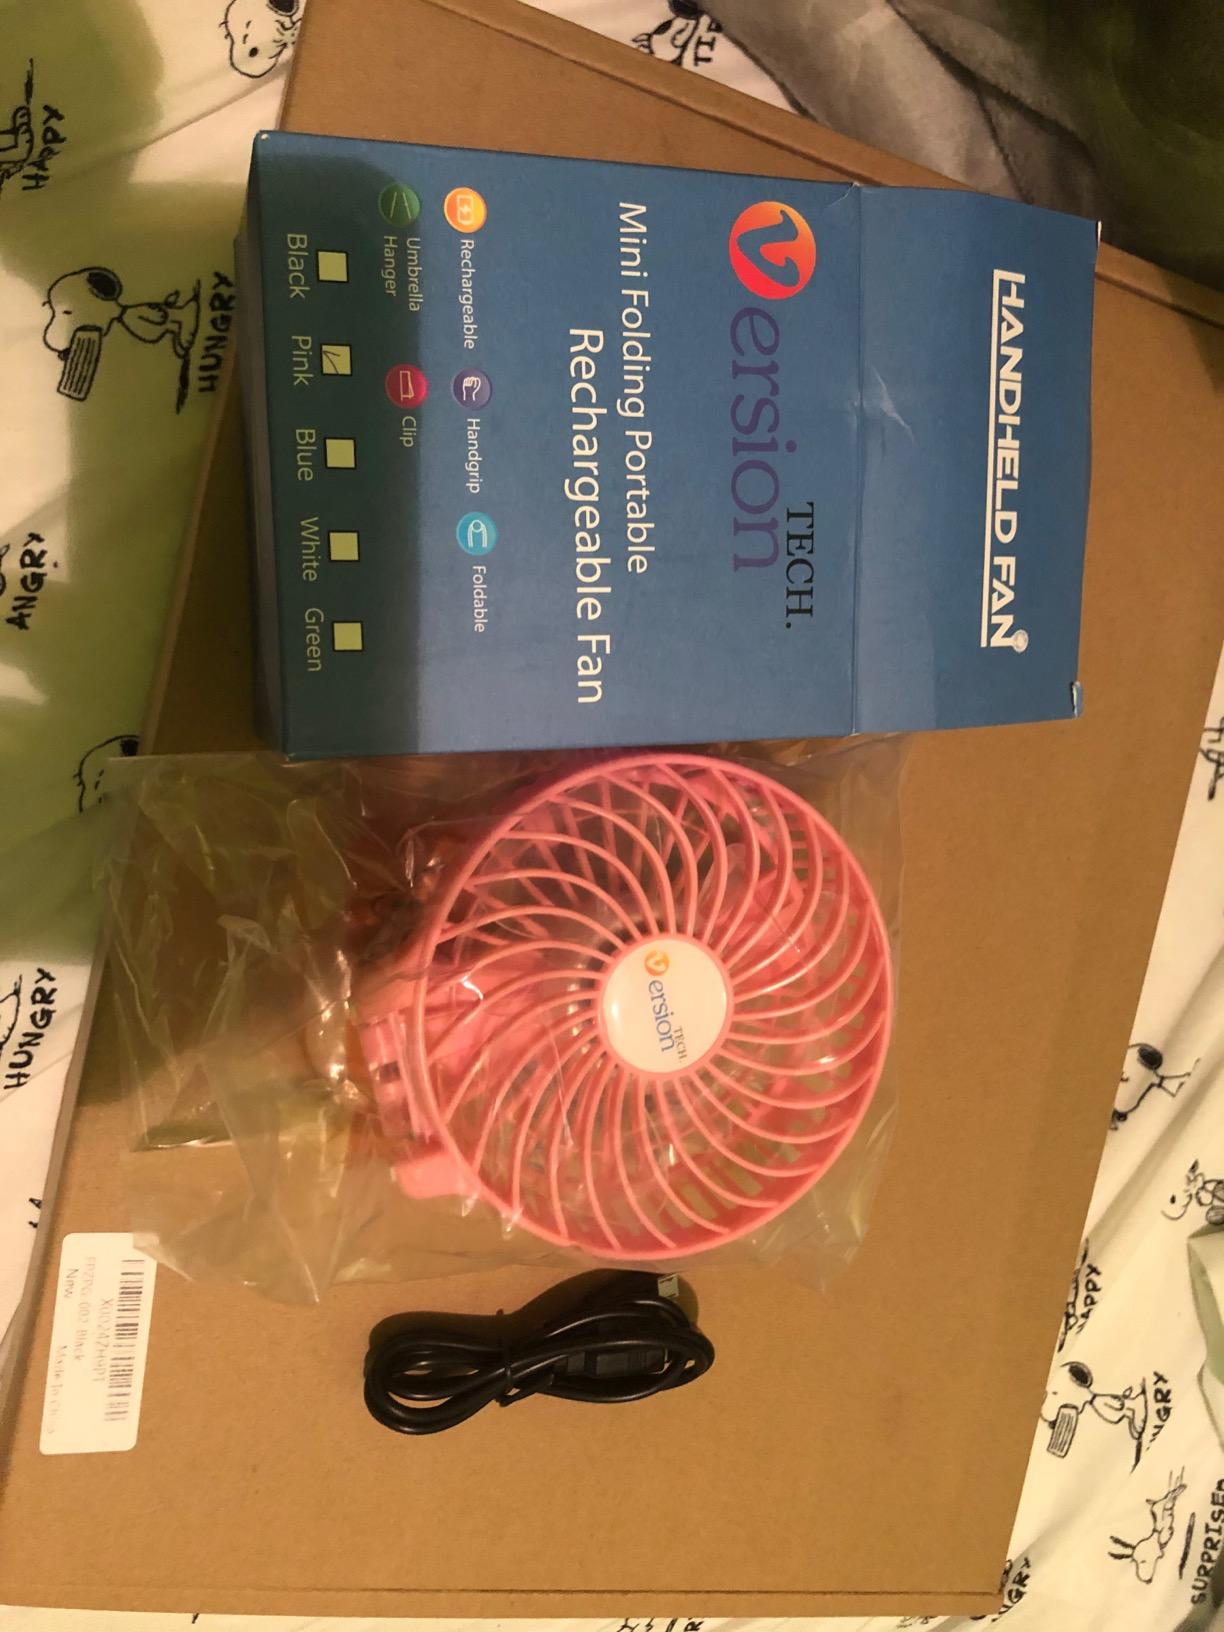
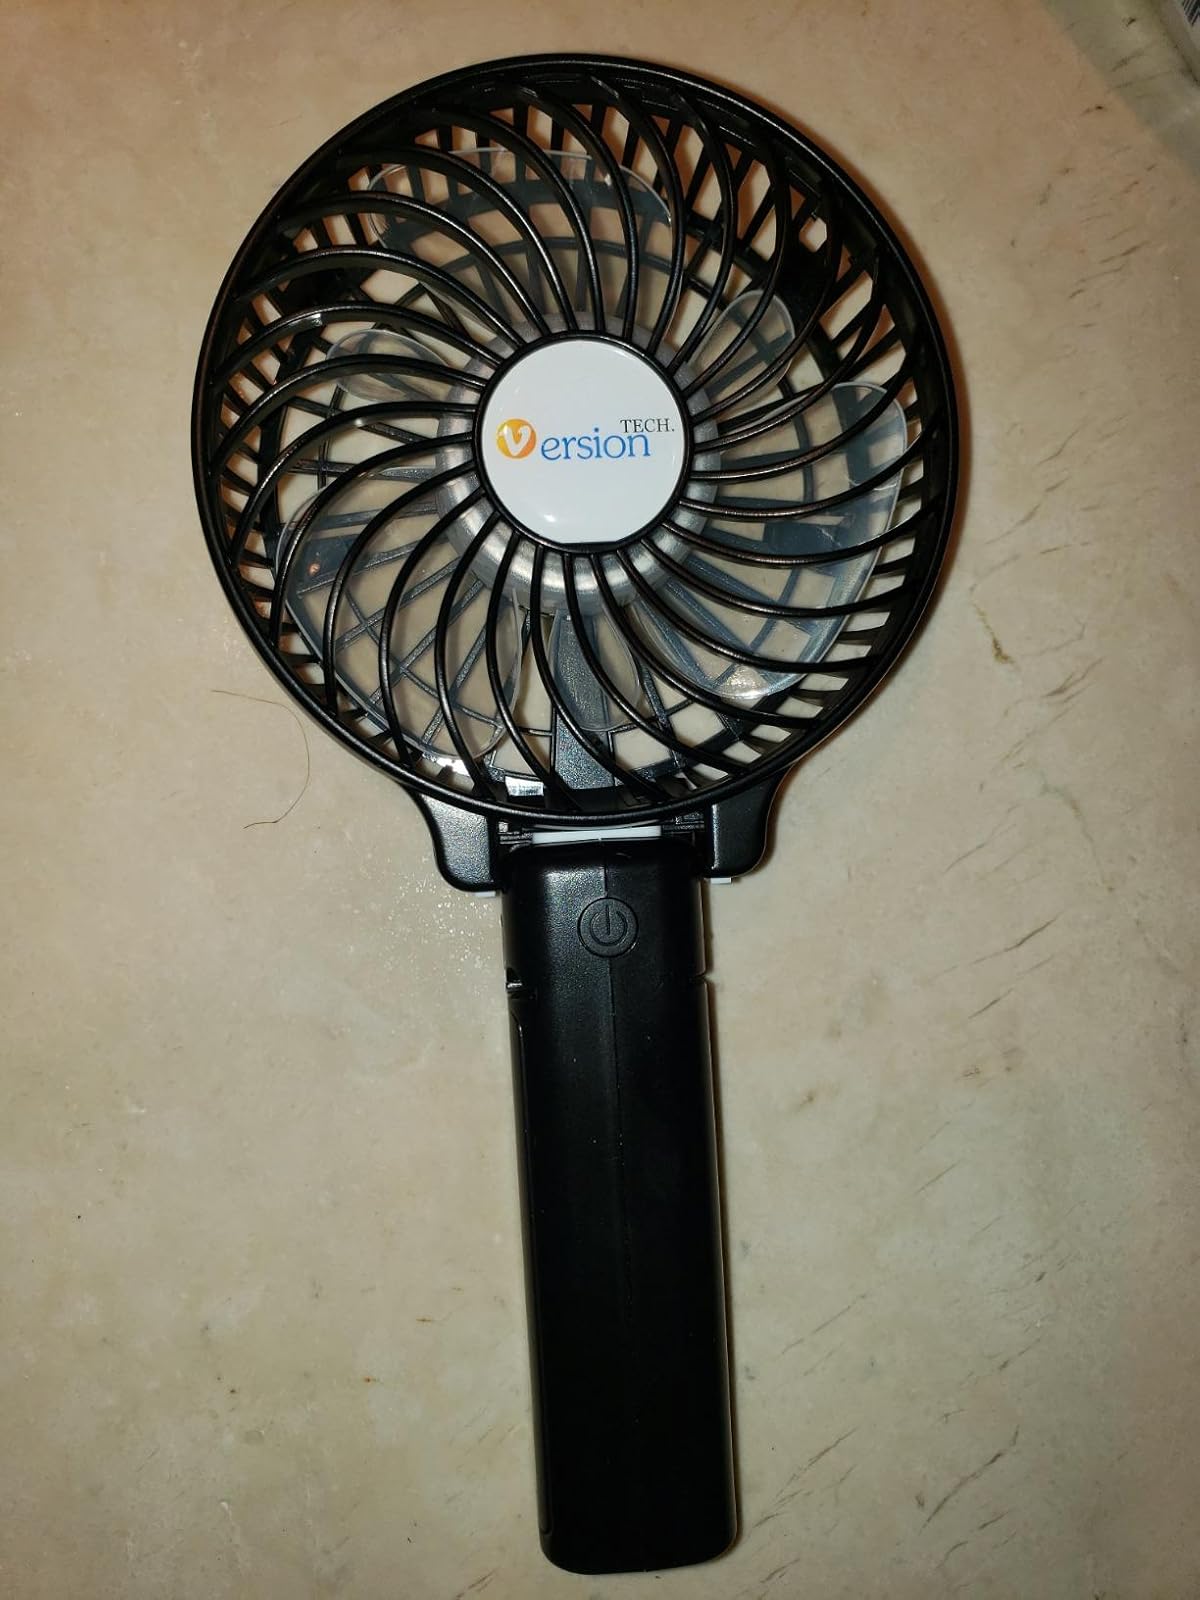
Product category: fan
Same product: no